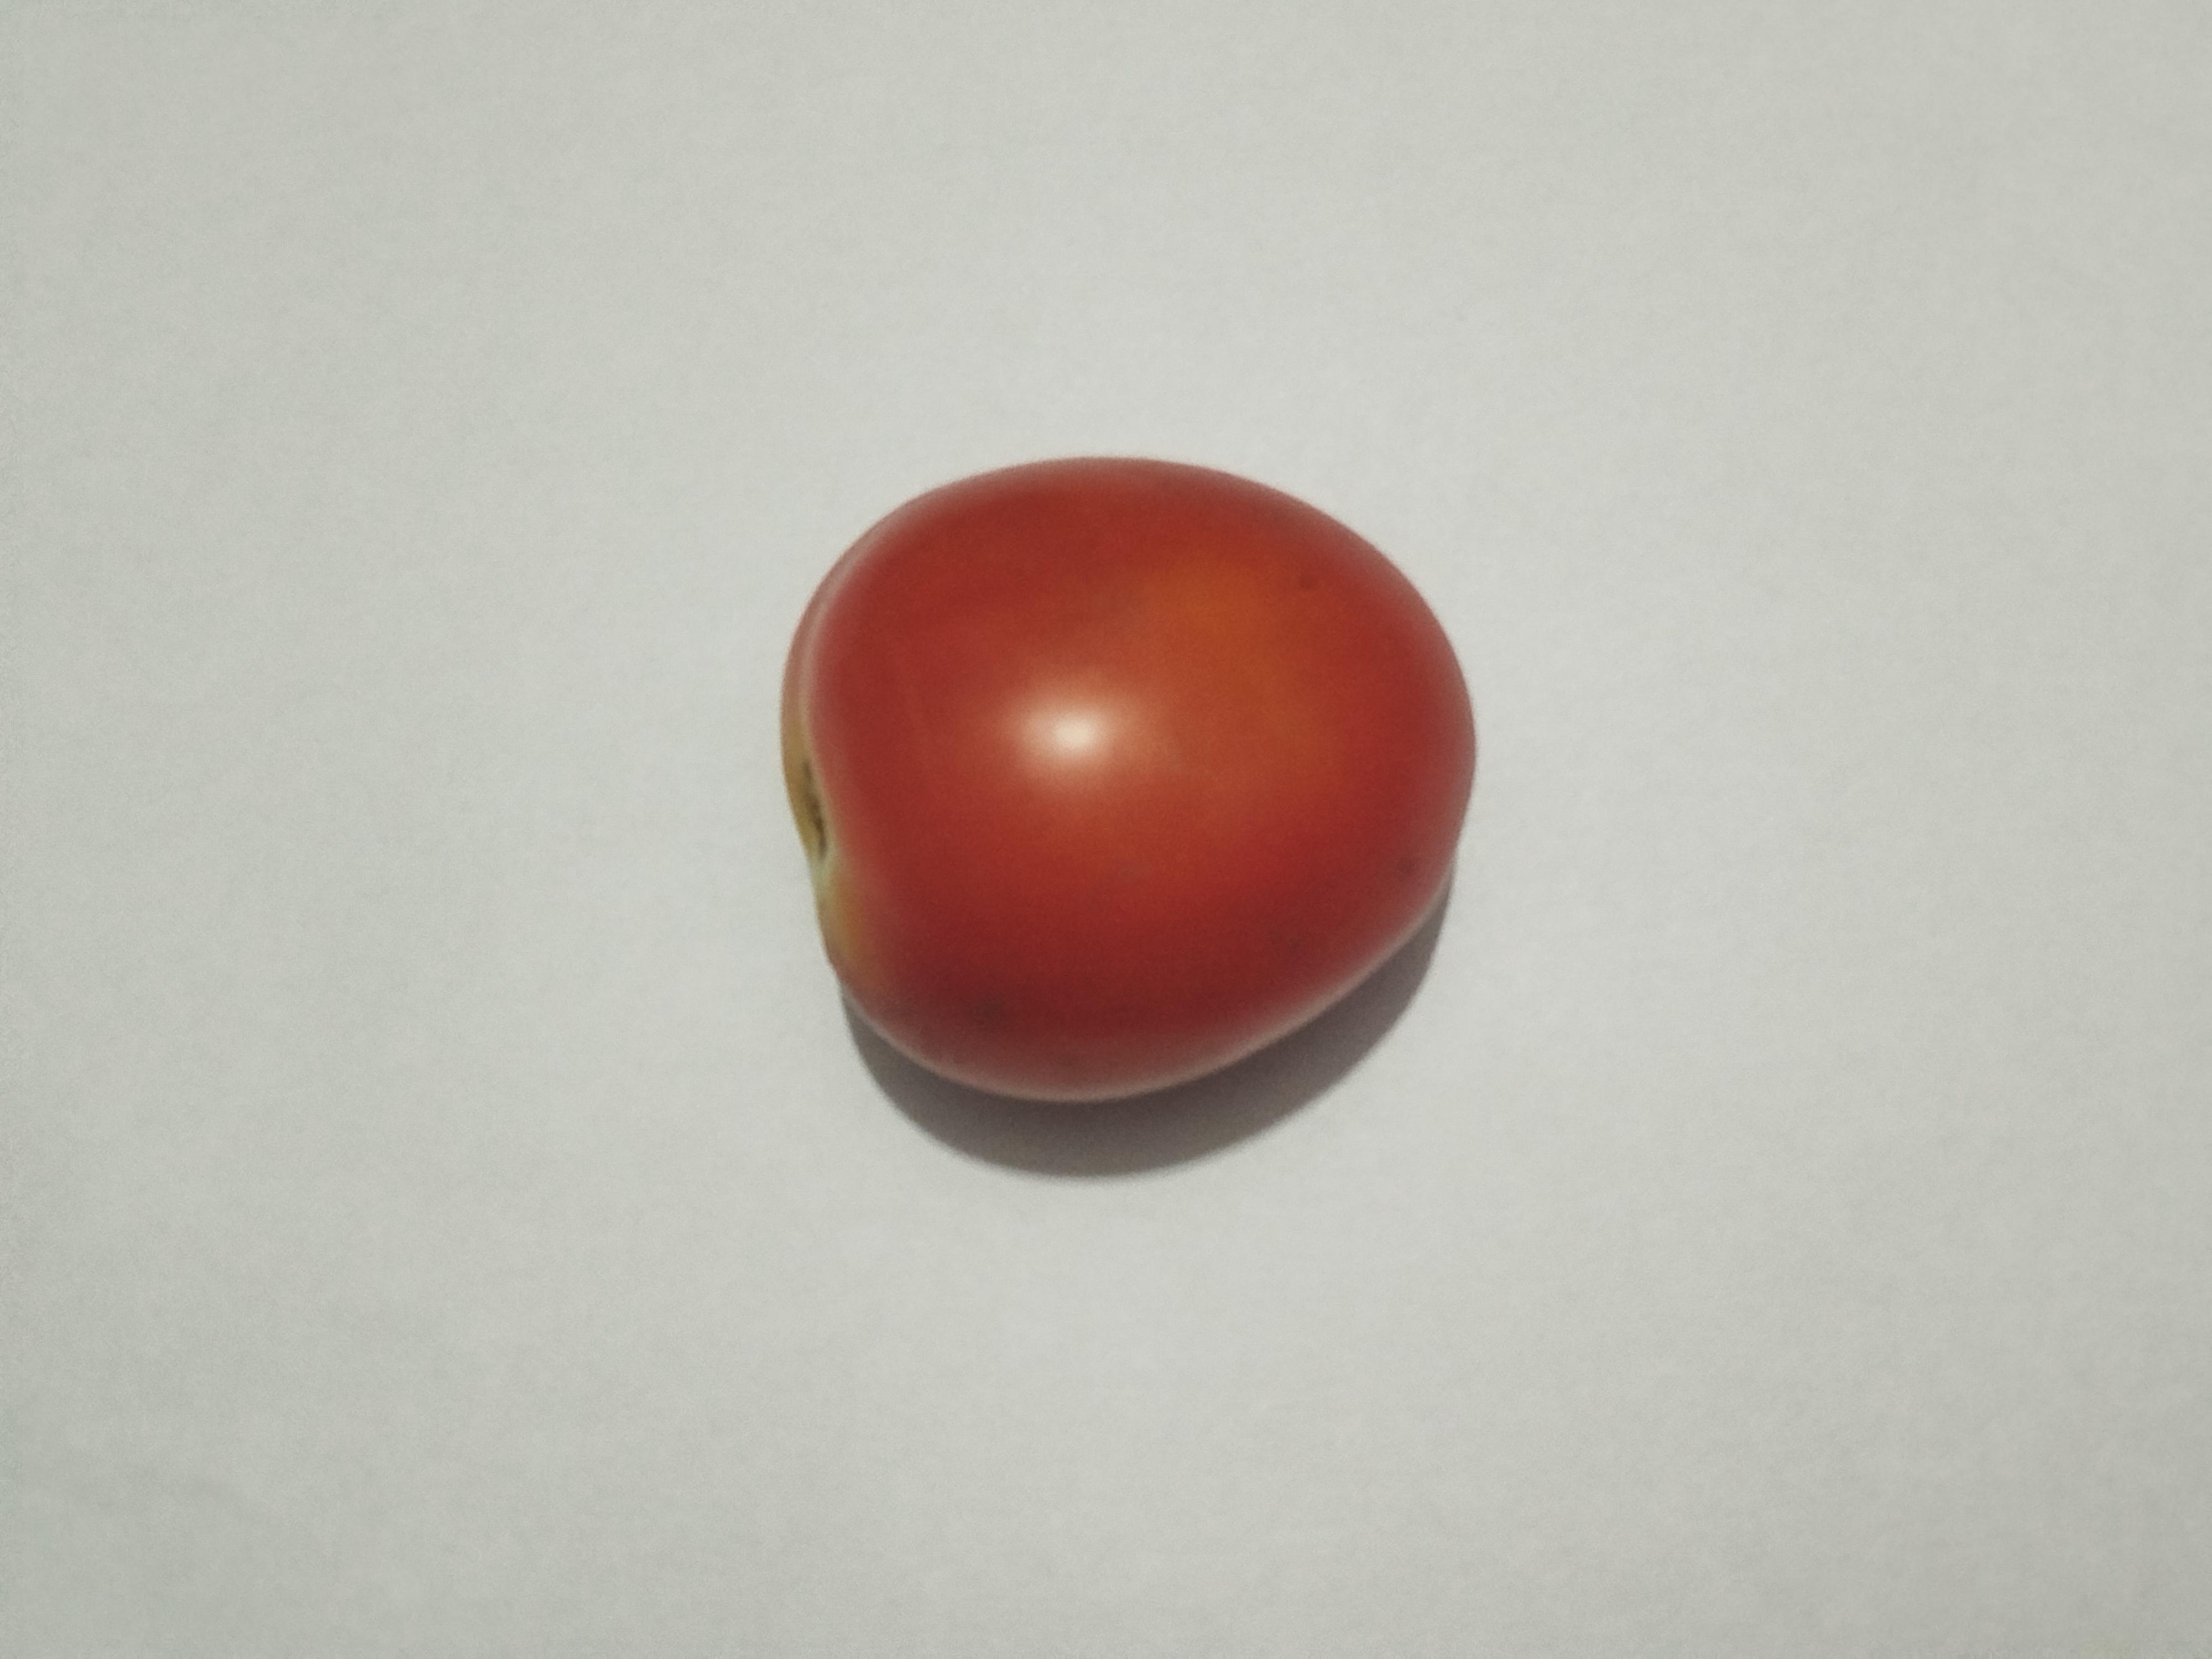
Label: Tomato